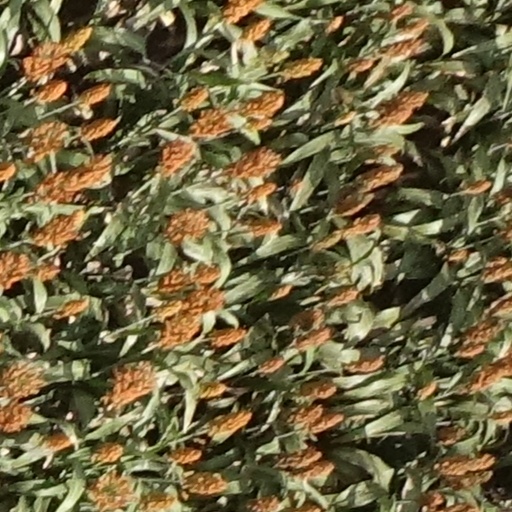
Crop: sorghum